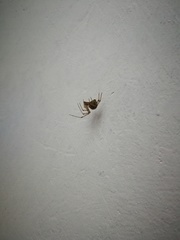
Species: Parasteatoda_tepidariorum